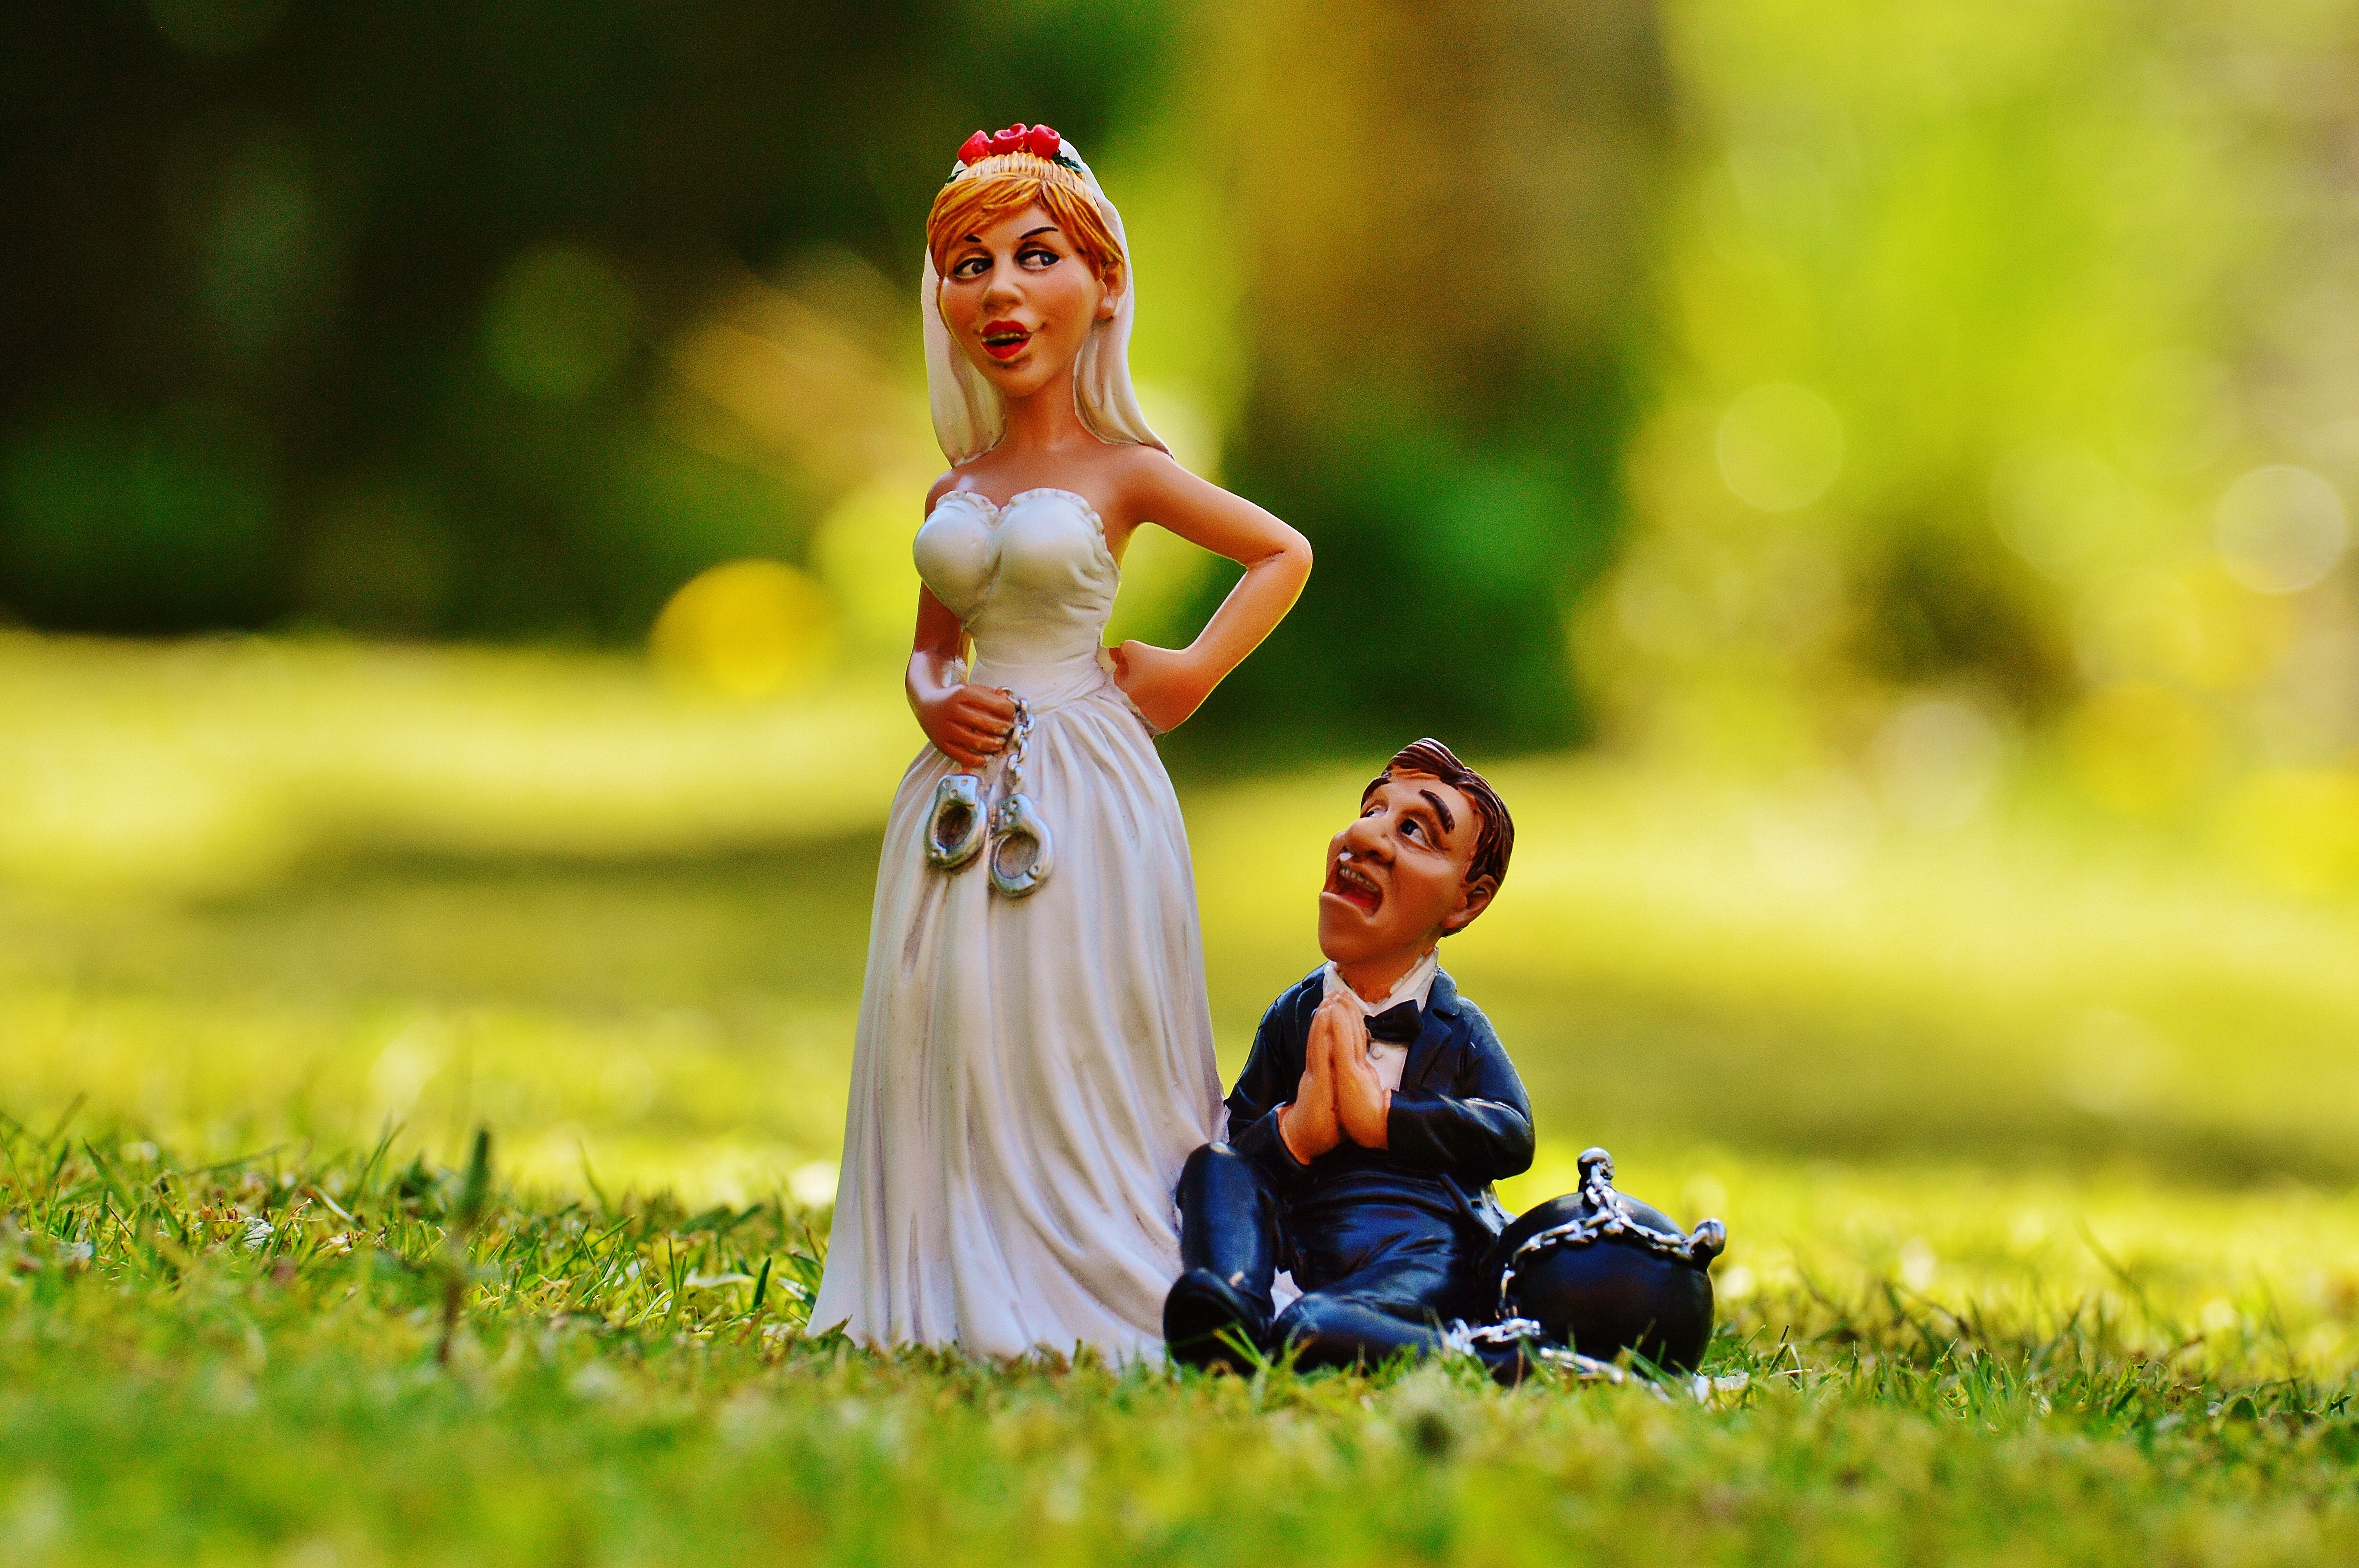
grass, person, people, woman, lawn, meadow, flower, love, decoration, child, together, wedding, bride, groom, married, marriage, deco, bride and groom, dress, figure, connection, connectedness, before, marry, panic, spouses, grind down the aisle, portrait photography, to force